Théodore Steeg

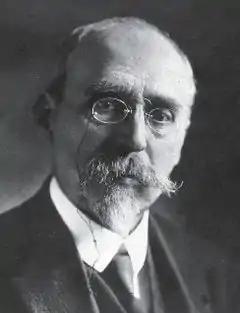
Ferdinand Buisson, a co-founder with Steeg of the "People's Union" for educational reform

Théodore Steeg taught at the Alsatian school from 1892 to 1894, then was appointed professor of philosophy at the College of Vannes, and next taught at the College of Niort. In 1897, he co-founded the "People's Union" with Ferdinand Buisson, Maurice Bouchor, Émile Duclaux and Pauline Kergomard, and was secretary of the union for two years.